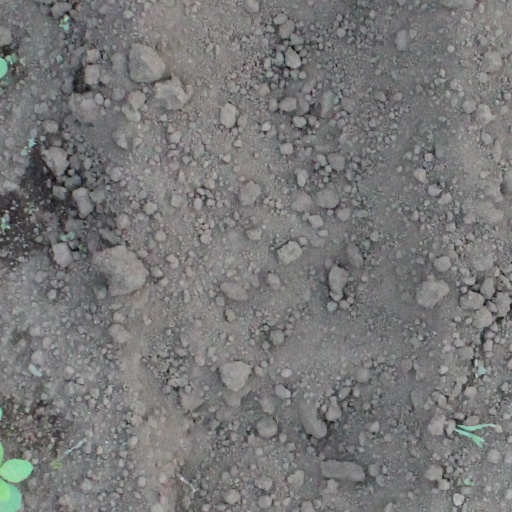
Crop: soybean